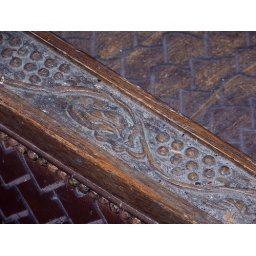
Old wooden chair in garage 3